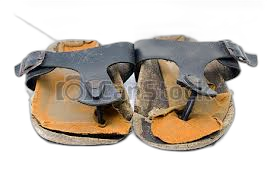
Waste category: shoes